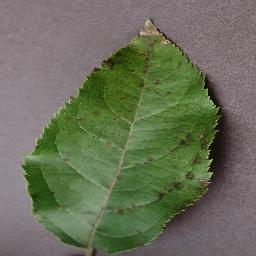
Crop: apple
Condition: scab